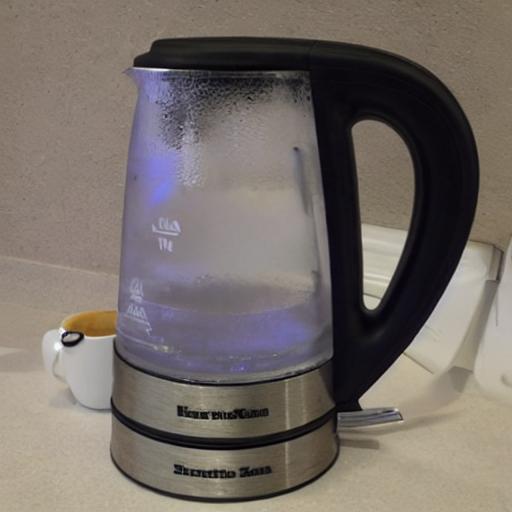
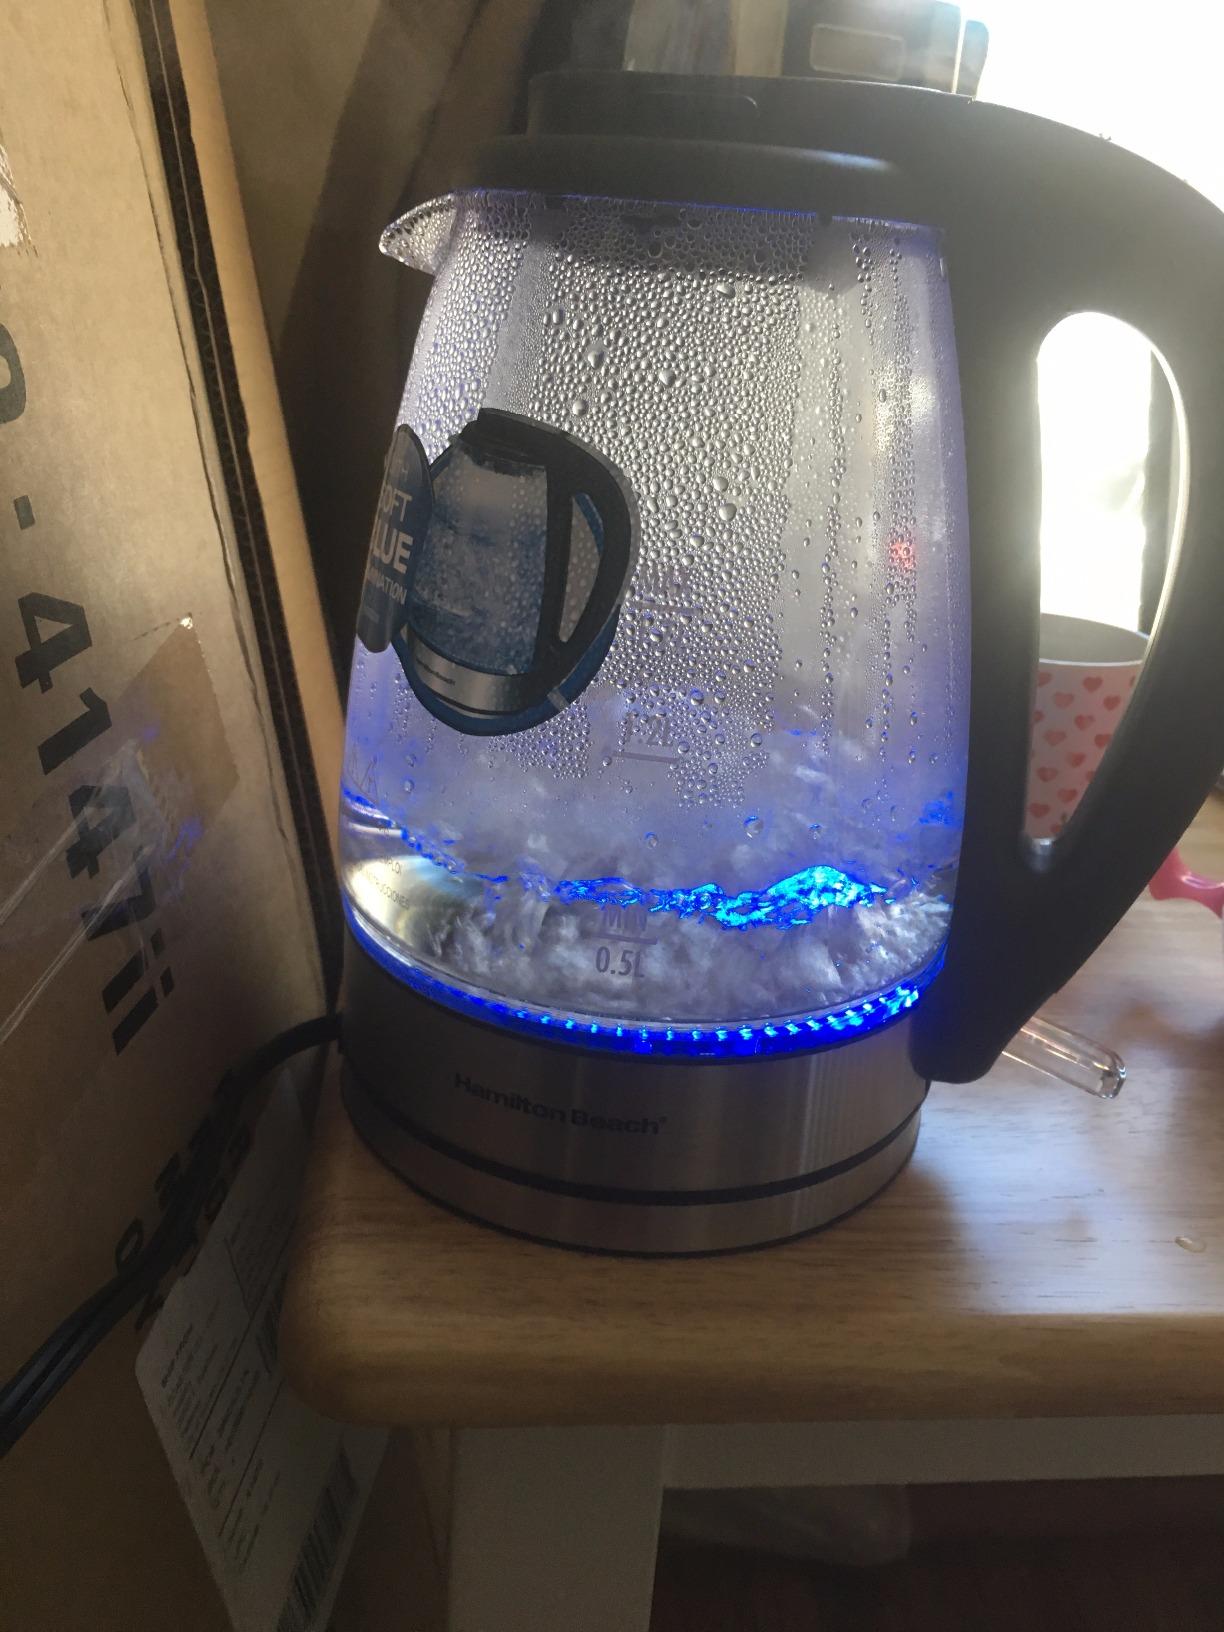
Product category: items_kettle
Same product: no